Henry Galbraith Ward

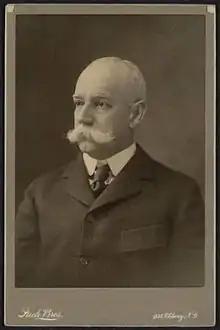

Henry Galbraith Ward (April 19, 1851 – August 24, 1933) was a United States circuit judge of the United States Court of Appeals for the Second Circuit and of the United States Circuit Courts for the Second Circuit.